Rail transport in China

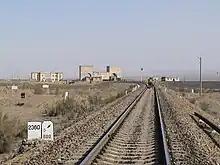
The westernmost point on the Northern Xinjiang Railway at the Kazakh border.

Hunchun in eastern Jilin bordering Kraskino, near the southwest tip of Primorsky Krai. The station on the Russian side, called Makhalino, is located on the Ussuriysk-Khasan-North Korean border line, about from Khasan. This border crossing began operating in February 2000, and saw only a minor amount of traffic (678 railcars of lumber) over the next two years. The line was closed in 2002–2003, reopened in 2003, but, as of the summer of 2004, it was still reported as seeing little traffic. The line was closed between 2004 and 2013. As of 2011–2012, plans existed for reopening it, primarily to be used for shipping coal and mineral ores from Russia to China; The border crossing reopened, initially in a trial mode, in 2013.